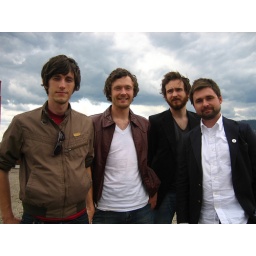
on roof - photo by cat collier